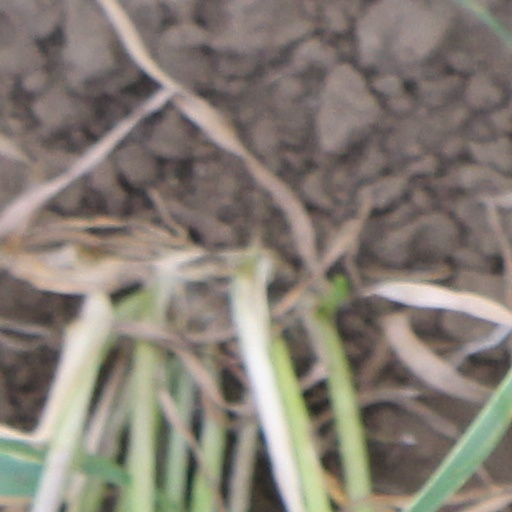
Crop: wheat